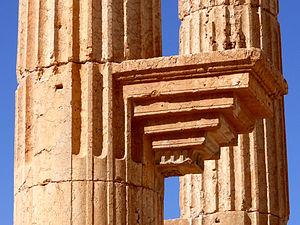
La Grande colonnade de Palmyre est la principale avenue à colonnade de la cité antique de Palmyre dans le désert syrien. Longue de 1 100 m, la grande colonnade joint le temple de Bêl, à l'arc tétrapyle où elle s'infléchit pour rejoindre le temple funéraire.